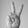
ASL letter: V